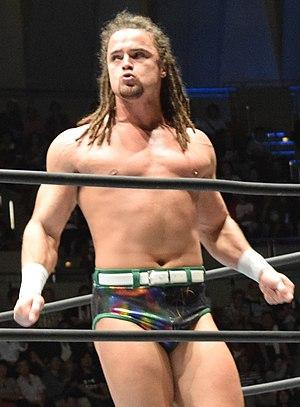
Joe Robinson est un catcheur américain. Il se fait connaitre pour son travail à la World Wrestling Entertainment de 2011 à 2015 sous le nom de C.J. Parker. Il y intègre dans un premier temps la Florida Championship Wrestling, le club-école de la WWE, puis lutte dans l'émission NXT. Après son départ de la WWE, il part au Japon où il rejoint la New Japan Pro Wrestling et lutte sous le nom de Juice Robinson. Il est un ancien IWGP United States Heavyweight Champion.